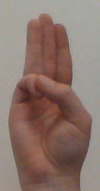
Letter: thaa